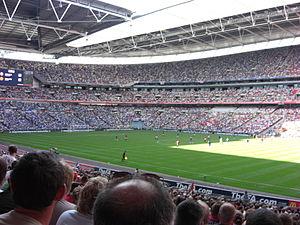
Le Football Association Community Shield, appelé Football Association Charity Shield jusqu'en 2001, est un trophée anglais de football opposant à chaque début de saison le vainqueur du Championnat d'Angleterre à celui de la Coupe d'Angleterre de la saison précédente. Il existe depuis la saison 1907-1908, en remplacement du Sheriff of London Charity Shield.